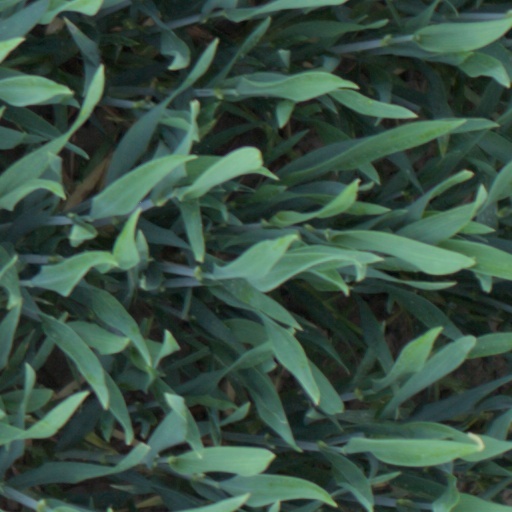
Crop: wheat